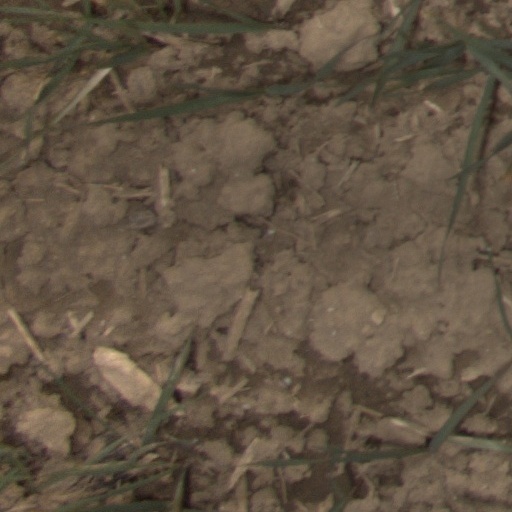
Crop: wheat